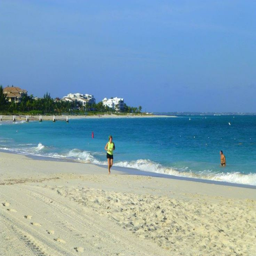
time for a run on the beach !